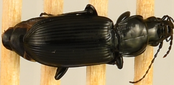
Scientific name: Pterostichus melanarius melanarius
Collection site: Chase Lake National Wildlife Refuge NEON (WOOD), plot WOOD_028